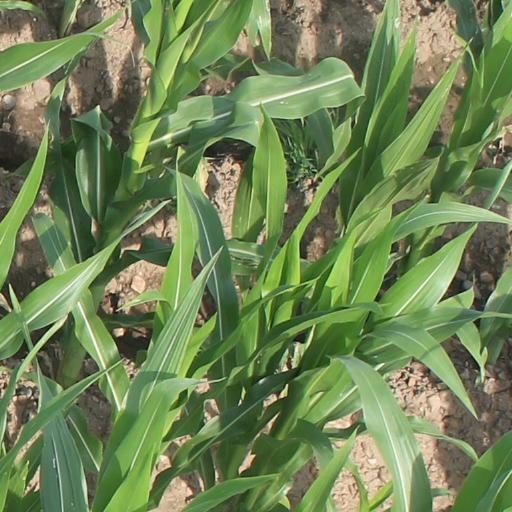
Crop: maize; corn